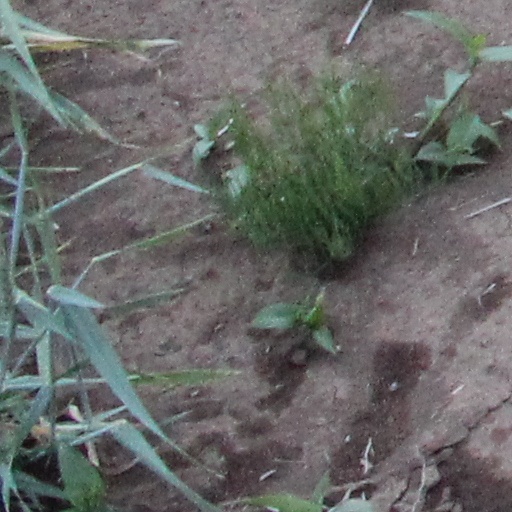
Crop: wheat